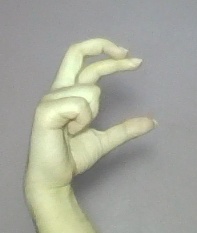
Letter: thal